Formation (association football)

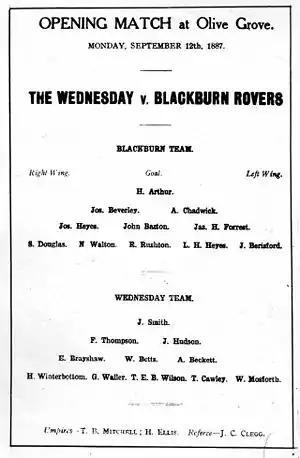
Program for an 1887 game between Blackburn Rovers and Sheffield Wednesday. The players of both teams are arranged in 2–3–5 formation.

In association football, the formation of a team refers to the position players take in relation to each other on a pitch. As association football is a fluid and fast-moving game, a player's position (with the exception of the goalkeeper) in a formation does not define their role as tightly as that of rugby player, nor are there breaks in play where the players must line up in formation (as in gridiron football). A player's position in a formation typically defines whether a player has a mostly defensive or attacking role, and whether they tend to play centrally or towards one side of the pitch.